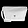
Label: Bag